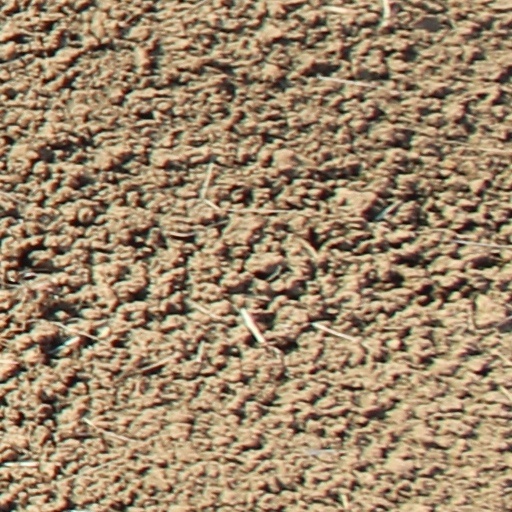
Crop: wheat